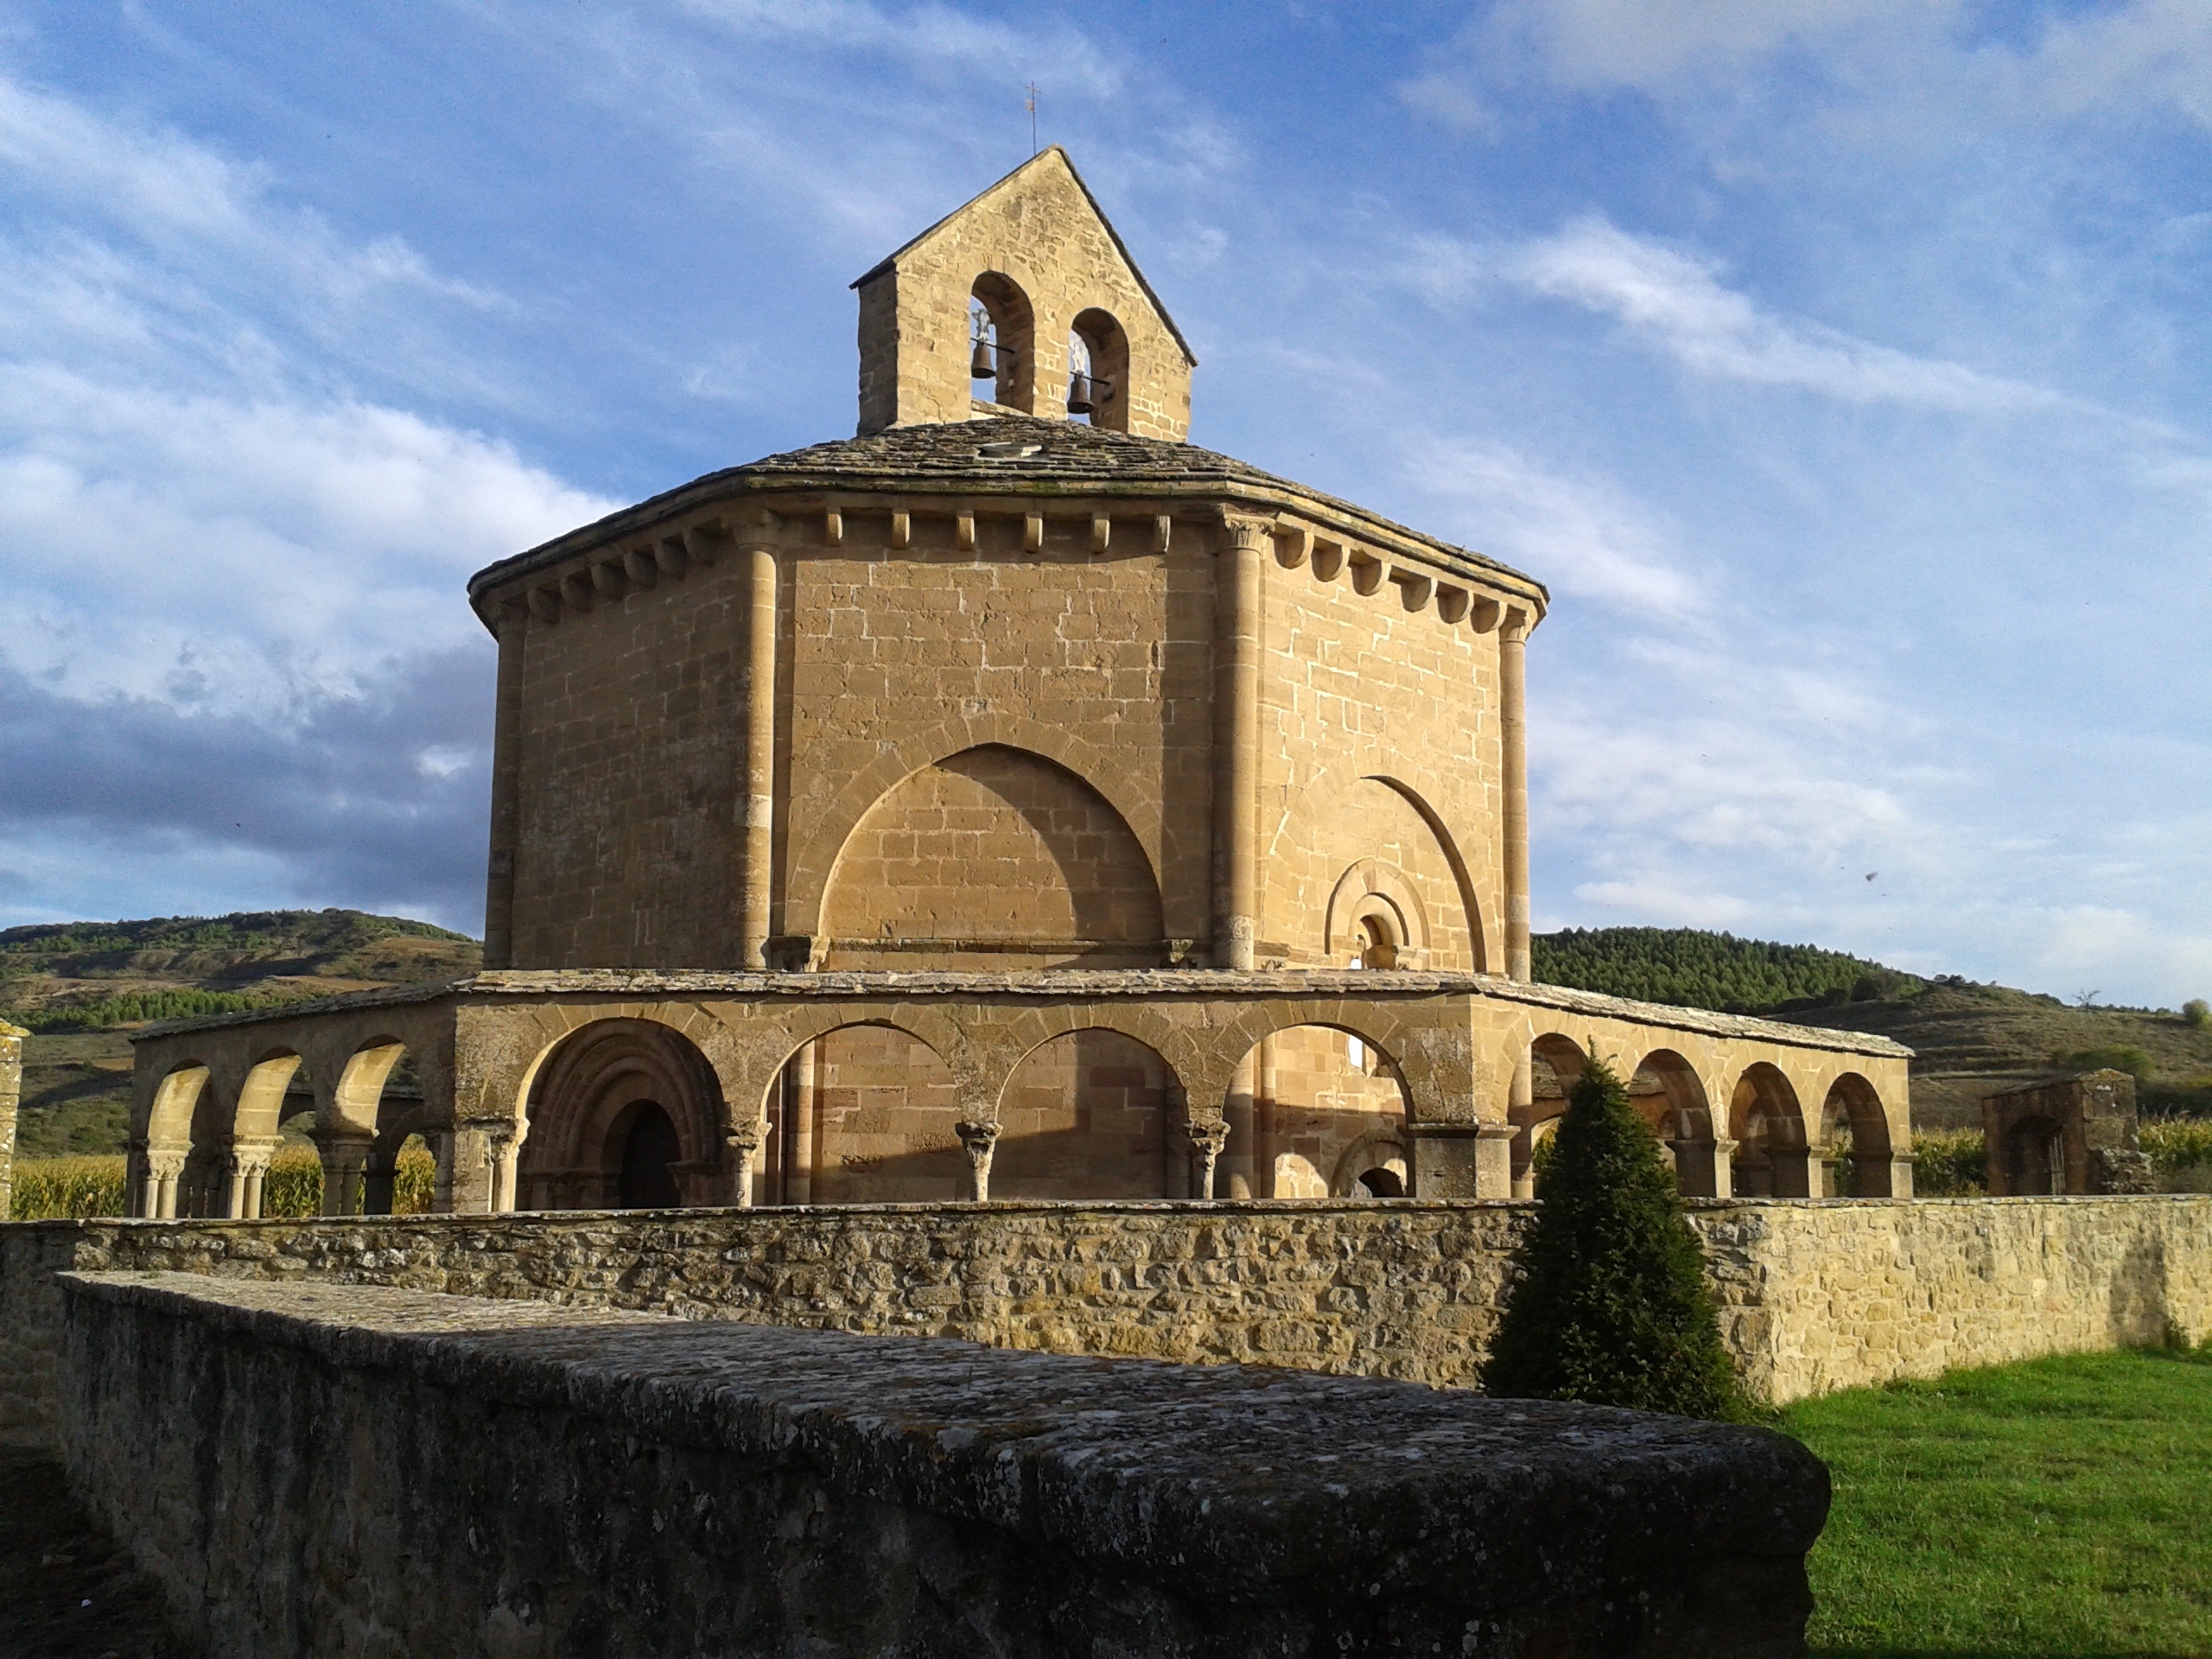
building, chateau, construction, tower, landmark, church, chapel, fortification, place of worship, spain, monastery, ancient history, spanish missions in california